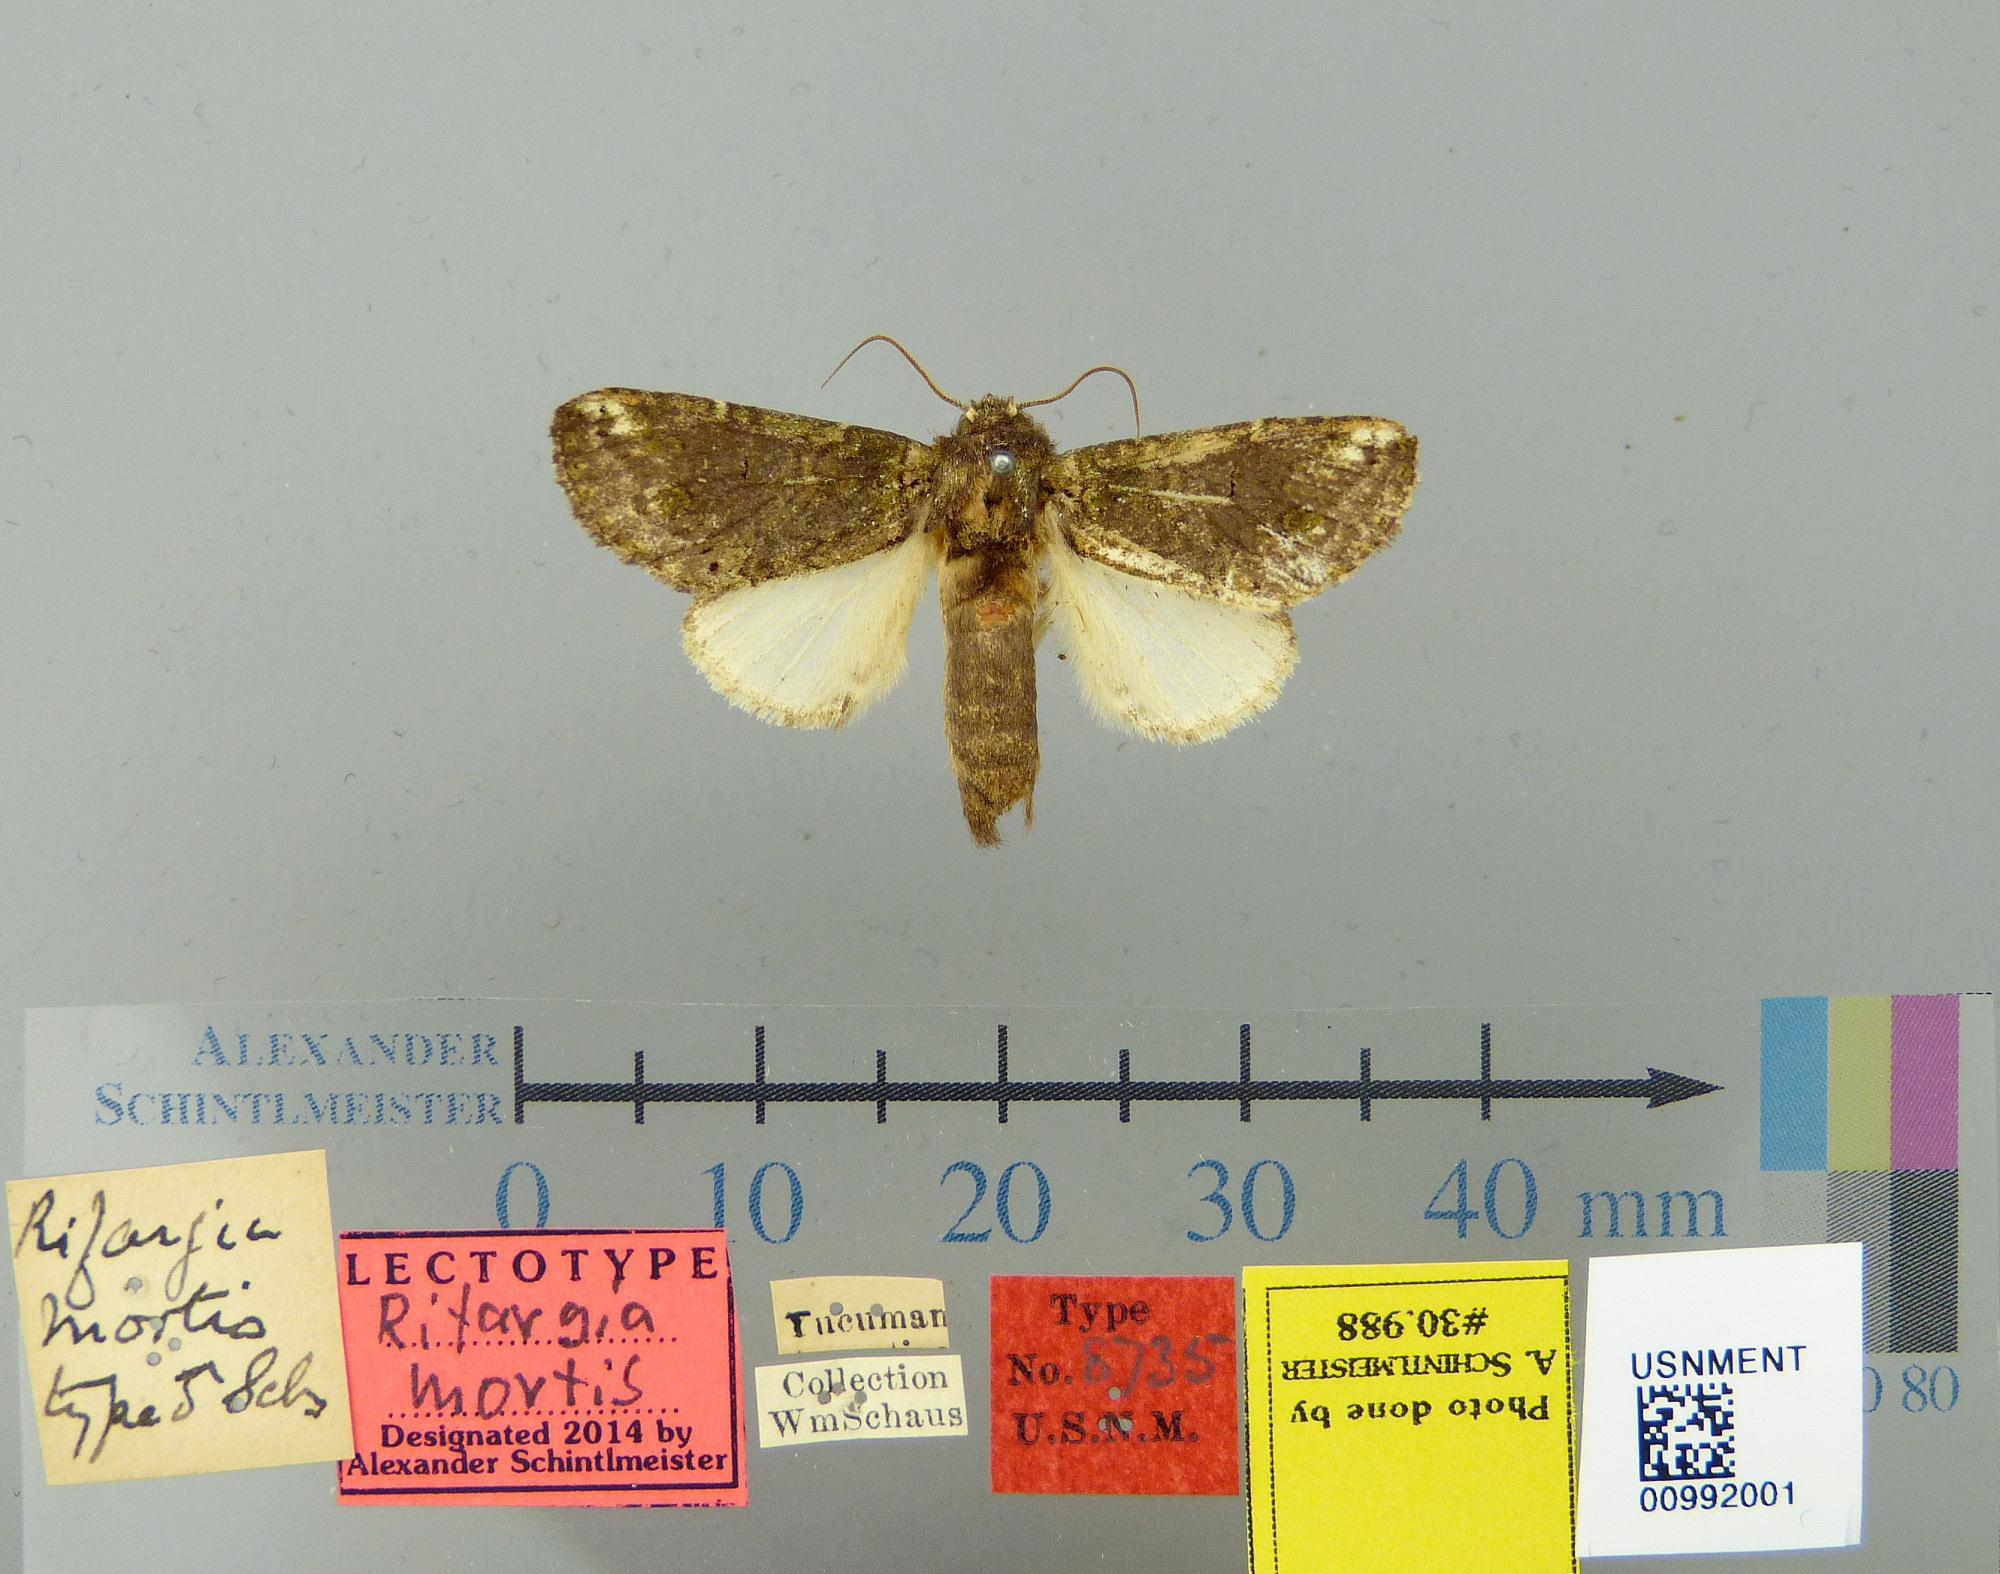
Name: Rifargia mortis
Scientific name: Rifargia mortis Schaus, 1906
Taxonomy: Animalia, Arthropoda, Insecta, Lepidoptera, Notodontidae
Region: [Not Stated]
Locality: [Not Stated], Tucuman, Argentina
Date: [Not Stated]